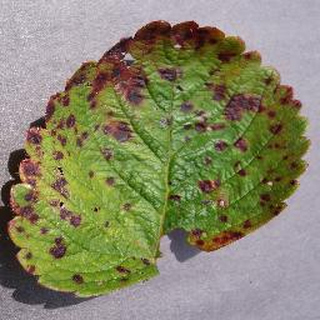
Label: strawberry_leaf_scorch